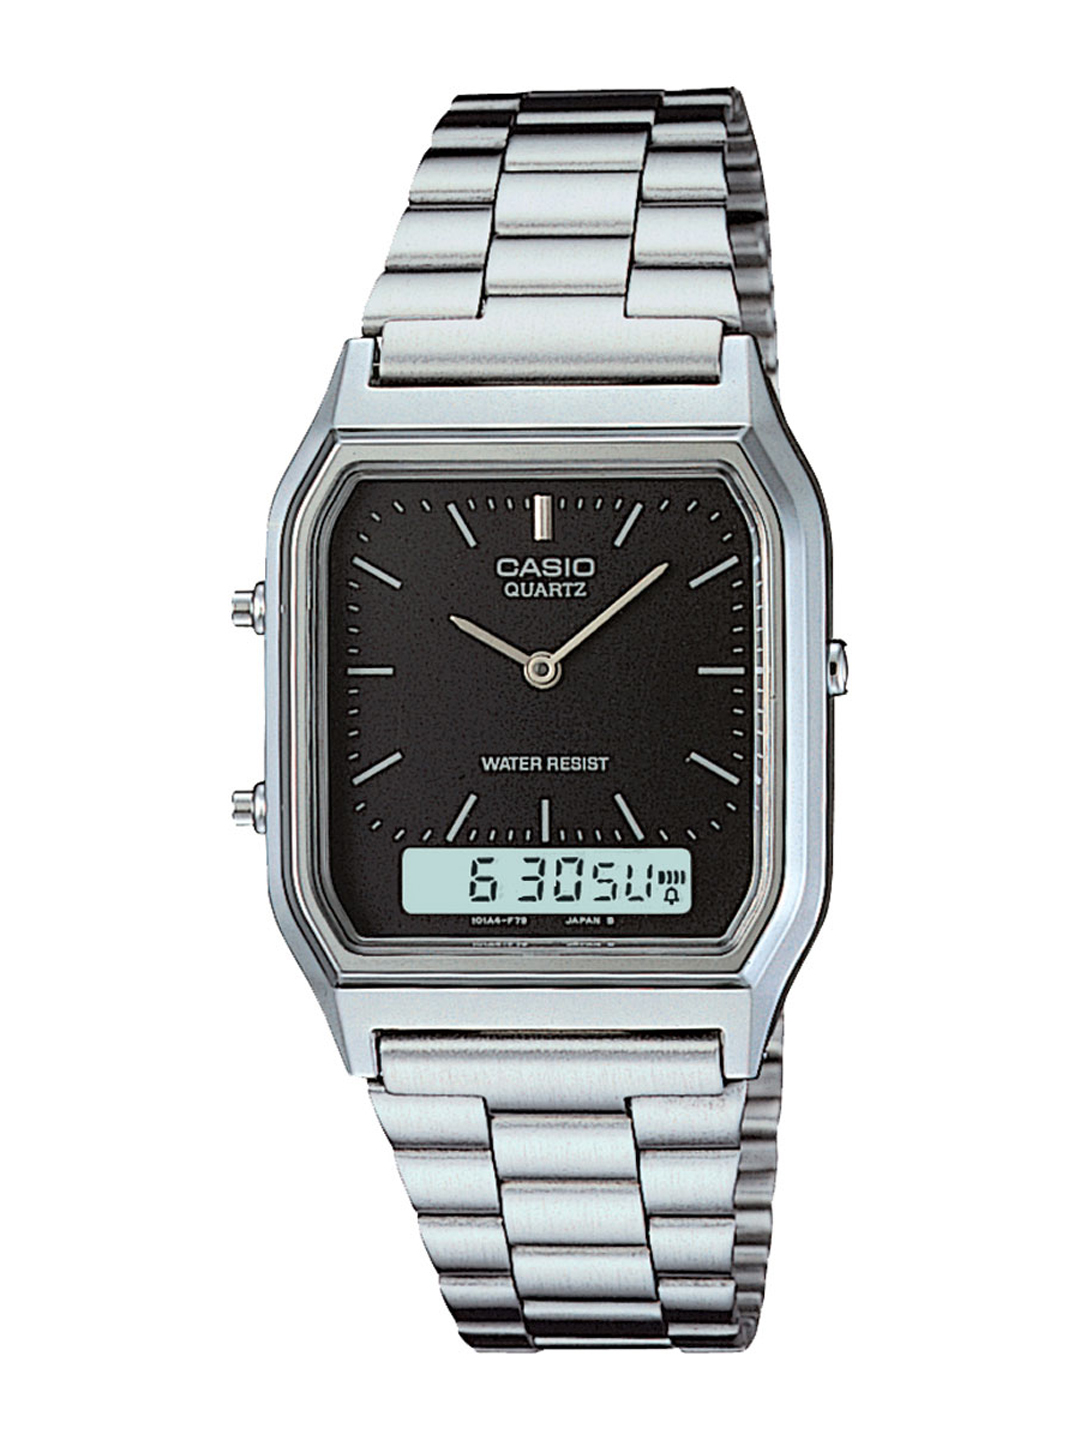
Casio Vintage Collection Analog-Digital Watch AQ-230A-1DMQAD01
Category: Accessories / Watches / Watches
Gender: Men
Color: Black
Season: Winter 2016
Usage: Casual